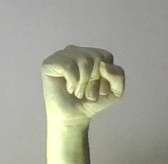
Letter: saad